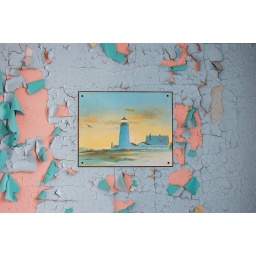
This print of a lighthouse was hung on this wall of beautifully peeling colorful paint in a patient room.